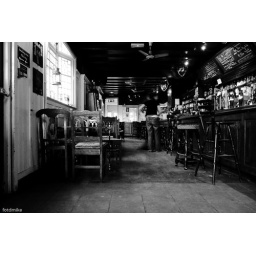
Back at The Bear again - in black and white P1020580